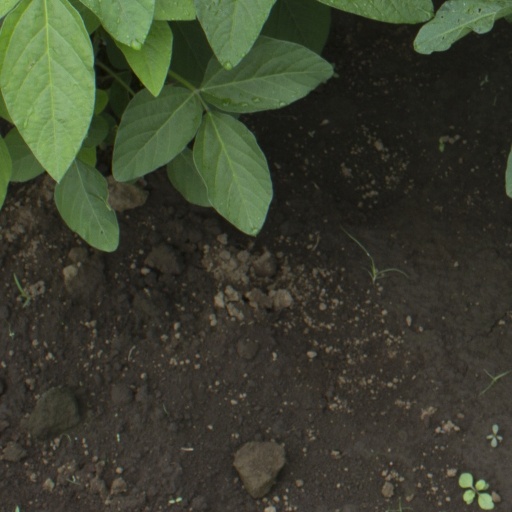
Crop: soybean